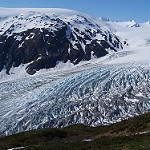
Label: glacier